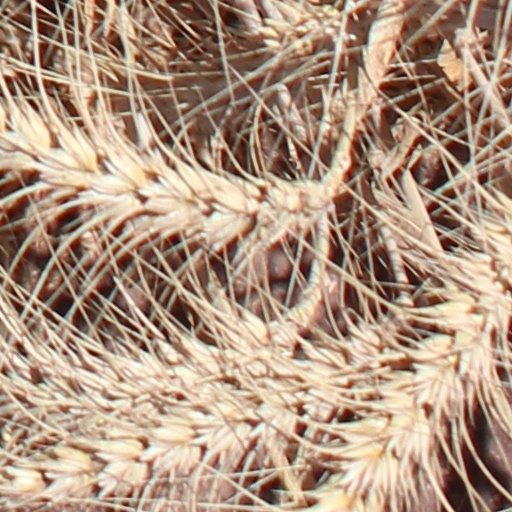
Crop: wheat